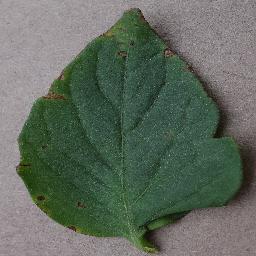
Label: Tomato___Bacterial_spot